Anang Iskandar

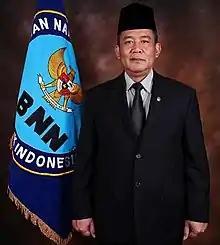
Anang Iskandar as Director of the National Anti-Narcotics Agency (BNN)

Commissioner General Dr. Anang Iskandar, S.H., M.H. (born 18 May 1958 in Mojokerto, East Java) is a former senior ranking officer of the Indonesian National Police (POLRI). Prior to his retirement, Iskandar was the head of the POLRI's Criminal Investigation Department ("Bareskrim").